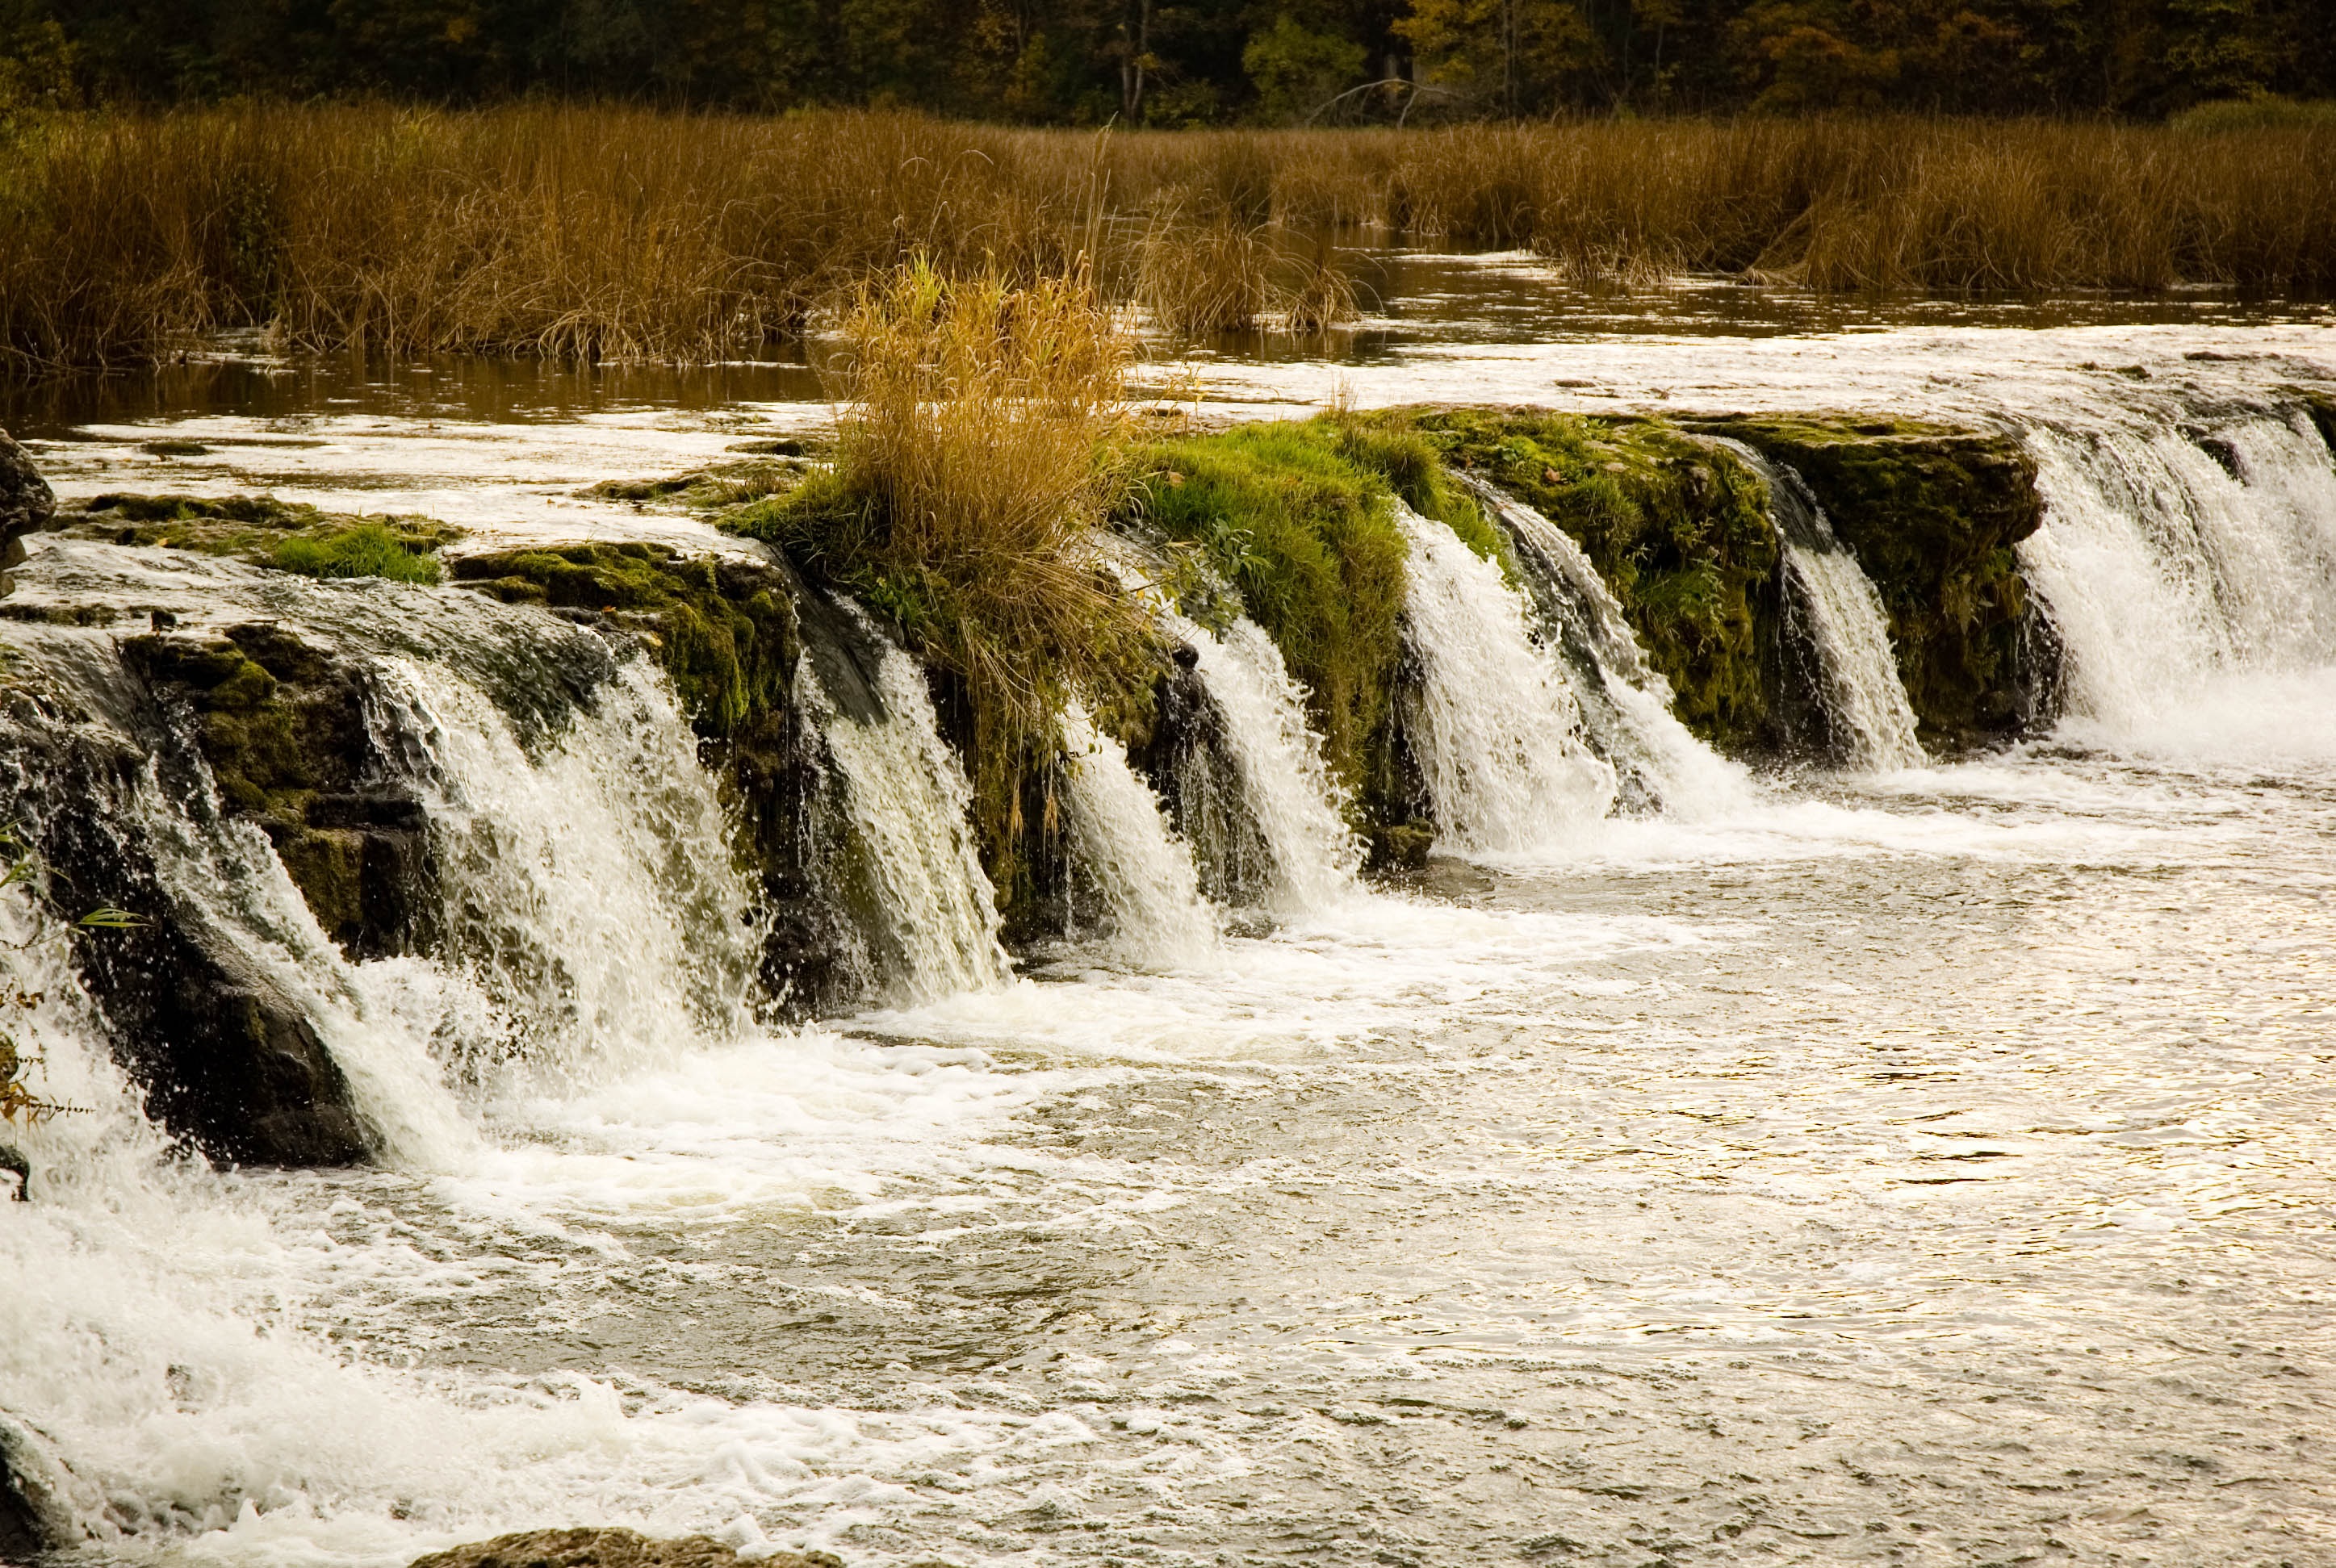
waterfall, nature, body of water, water, river, watercourse, rapid, water feature, stream, rock, landscape, wave